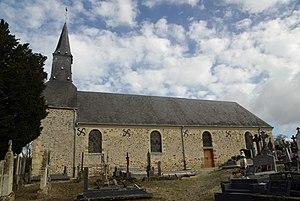
Église Saint Michel
Pontécoulant est une commune française située dans le département du Calvados en région Normandie, peuplée de 80 habitants.